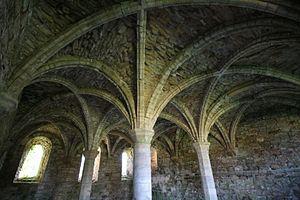
L'abbaye de Buildwas située sur les bords du fleuve Severn à Buildwas, dans le Shropshire, Angleterre, et à 3 km à l'ouest du Iron Bridge, est une ancienne abbaye cistercienne.